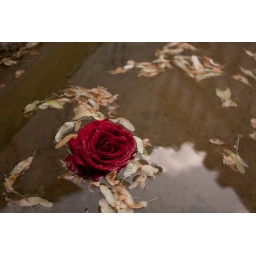
I was walking by a fountain and saw this red rose floating amidst the leaves.